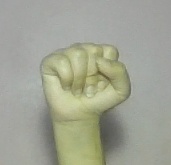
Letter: saad